Tennessee's congressional districts

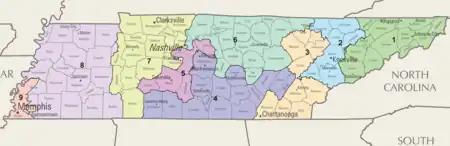
Map of Tennessee's congressional districts since January 3, 2023

There are currently nine United States congressional districts in Tennessee based on results from the 2020 United States census. There have been as few as eight and as many as thirteen congressional districts in Tennessee. The and the were lost after the 1840 census. The was lost after the 1850 census and the was last lost after the 1950 census. The was briefly lost after the 1970 census but was regained after the 1980 census.